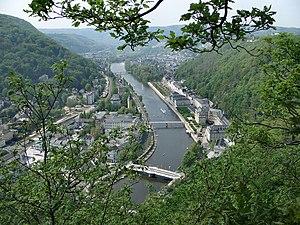
Bad Ems est une ville allemande dans le Land de Rhénanie-Palatinat, située des deux côtés de la rivière Lahn qui marque la frontière du Taunus et du Westerwald.